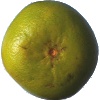
Label: pomelo_sweetie